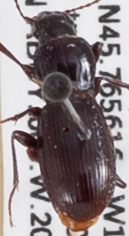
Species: Pterostichus pumilus
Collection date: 2019-05-28
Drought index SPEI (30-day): -1.28
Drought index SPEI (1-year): -2.09
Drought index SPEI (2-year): -2.09